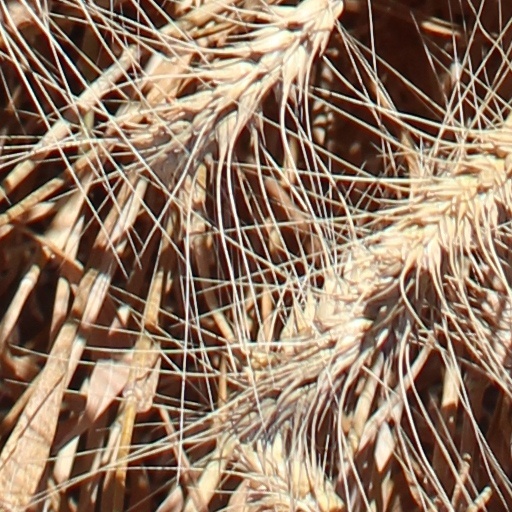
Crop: wheat